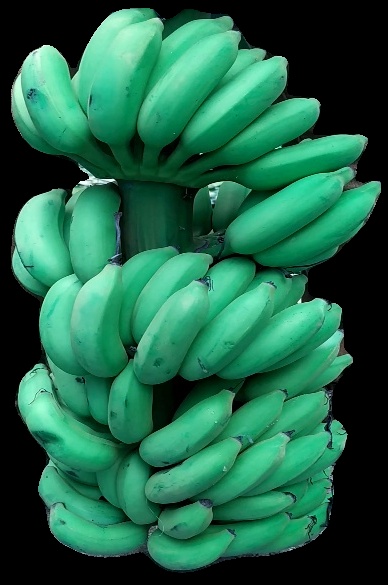
Variety: elakki-bale
Grade: grade1